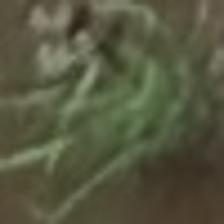
Label: clustered